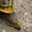
Label: snail